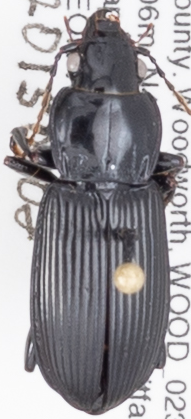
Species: Pterostichus melanarius melanarius
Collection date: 2015-09-02
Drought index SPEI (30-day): -0.8
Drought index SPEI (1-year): -0.17
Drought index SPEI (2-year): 0.8